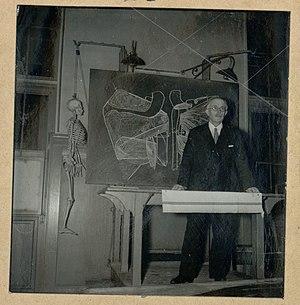
Photographie
Eugène Olivier, né le 17 septembre 1881 à Paris dans le 5ᵉ arrondissement, ville où il est mort le 5 mai 1964 en son domicile dans le 6ᵉ arrondissement, est un ancien escrimeur, médecin et collectionneur français. Membre de l'équipe de France d'épée, il est champion olympique par équipe dans cette discipline en 1908. Il remporte également la médaille de bronze dans le concours individuel.